Online community

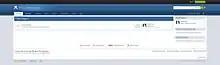
A screenshot of a newly installed version of IPB 3.4.6

Internet forums, sometimes called bulletin boards, are websites which allow users to post topics also known as threads for discussion with other users able to reply creating a conversation. Forums follow a hierarchical structure of categories, with many popular forum software platforms categorising forums depending on their purpose, and allowing forum administrators to create subforums within their platform. With time more advanced features have been added into forums; the ability to attach files, embed YouTube videos, and send private messages is now commonplace. the largest forum Gaia Online contained over 2 billion posts.